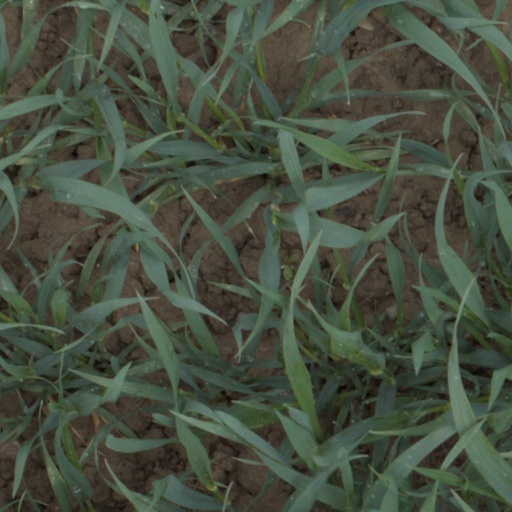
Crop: wheat